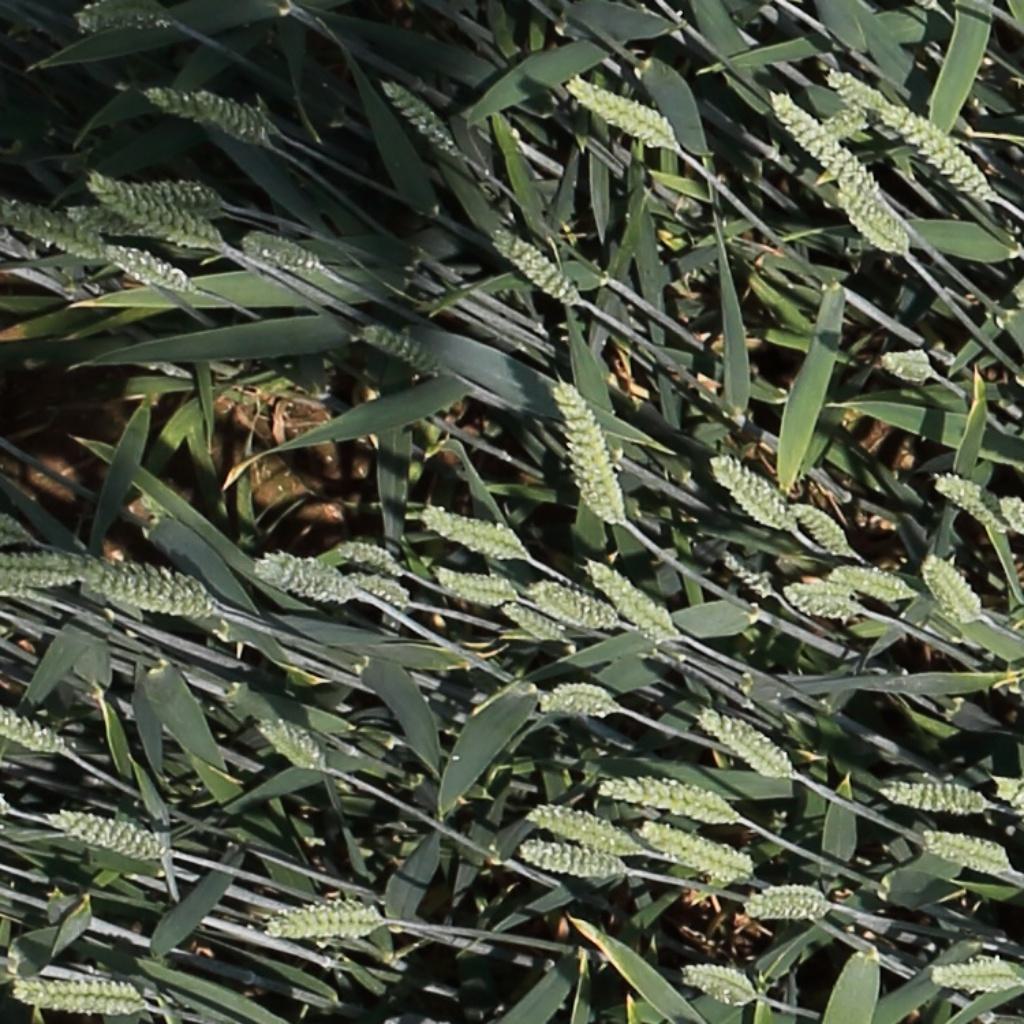
Country: Switzerland
Location: Usask
Wheat development stage: Filling